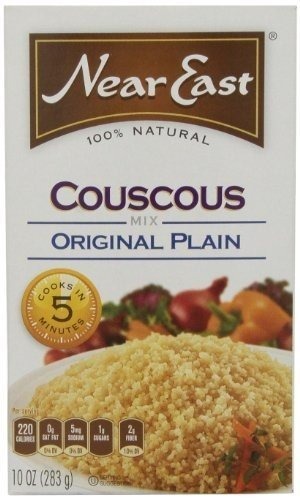
Item Name: Near East Original Couscous Mix, 10 Ounce
Value: 10.0
Unit: Fl Oz

Price: 3.64